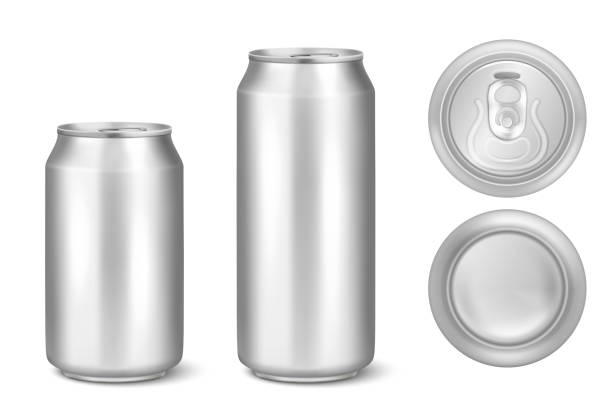
Label: metal